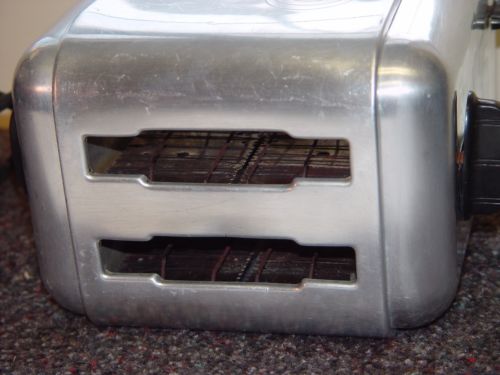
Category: toaster